Brioche
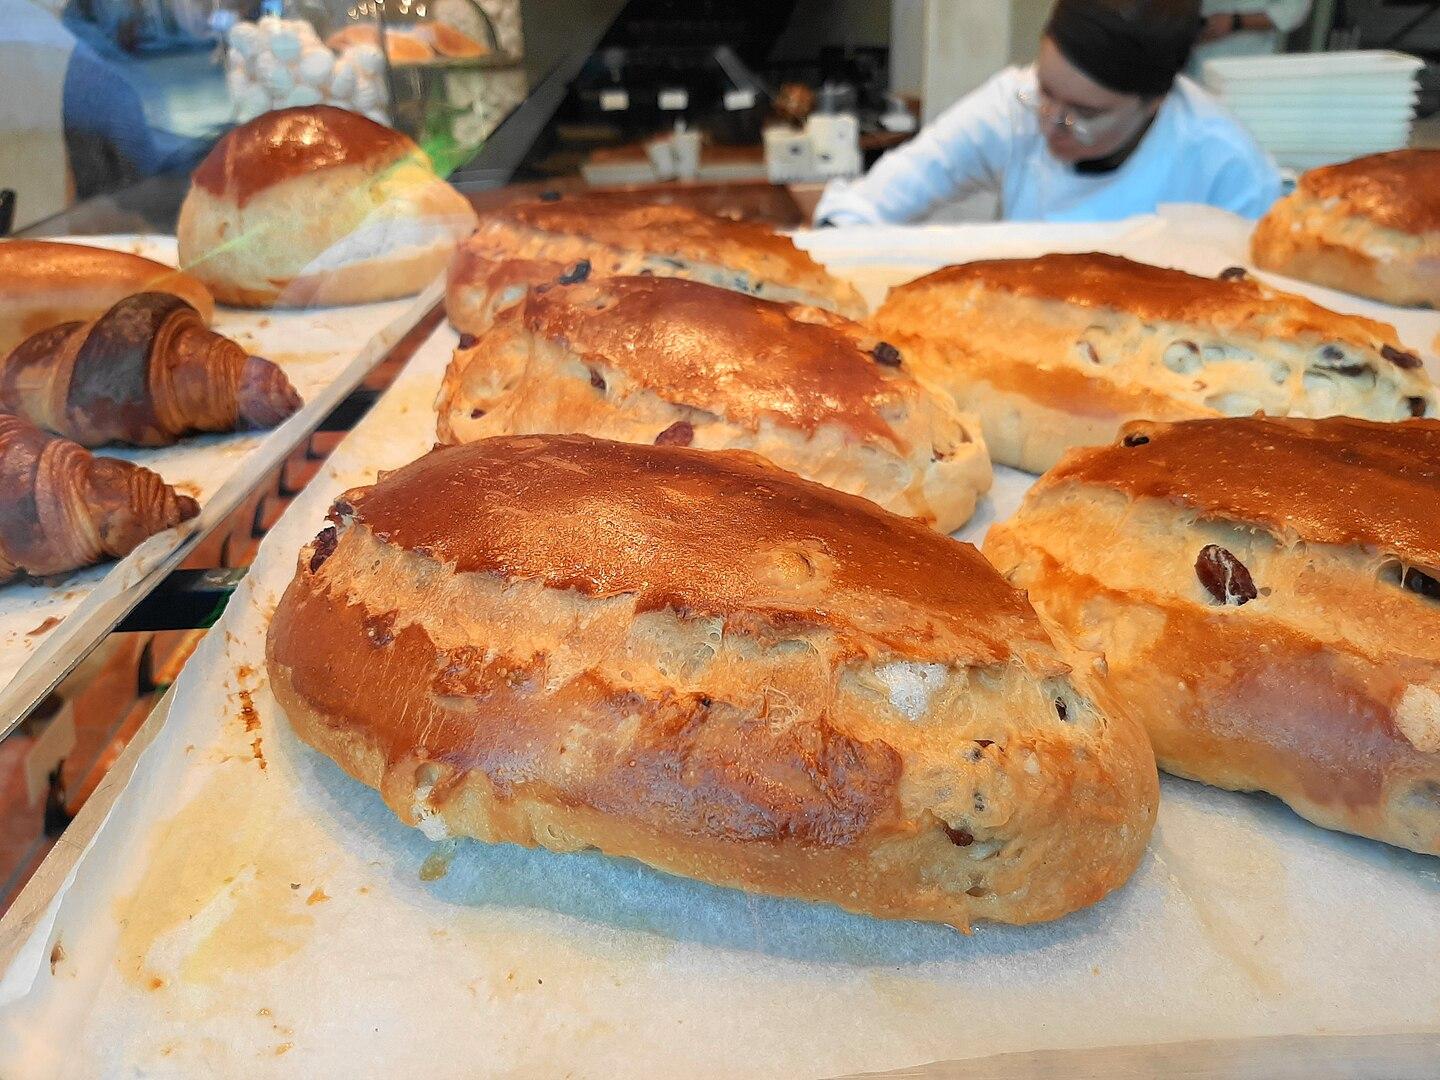
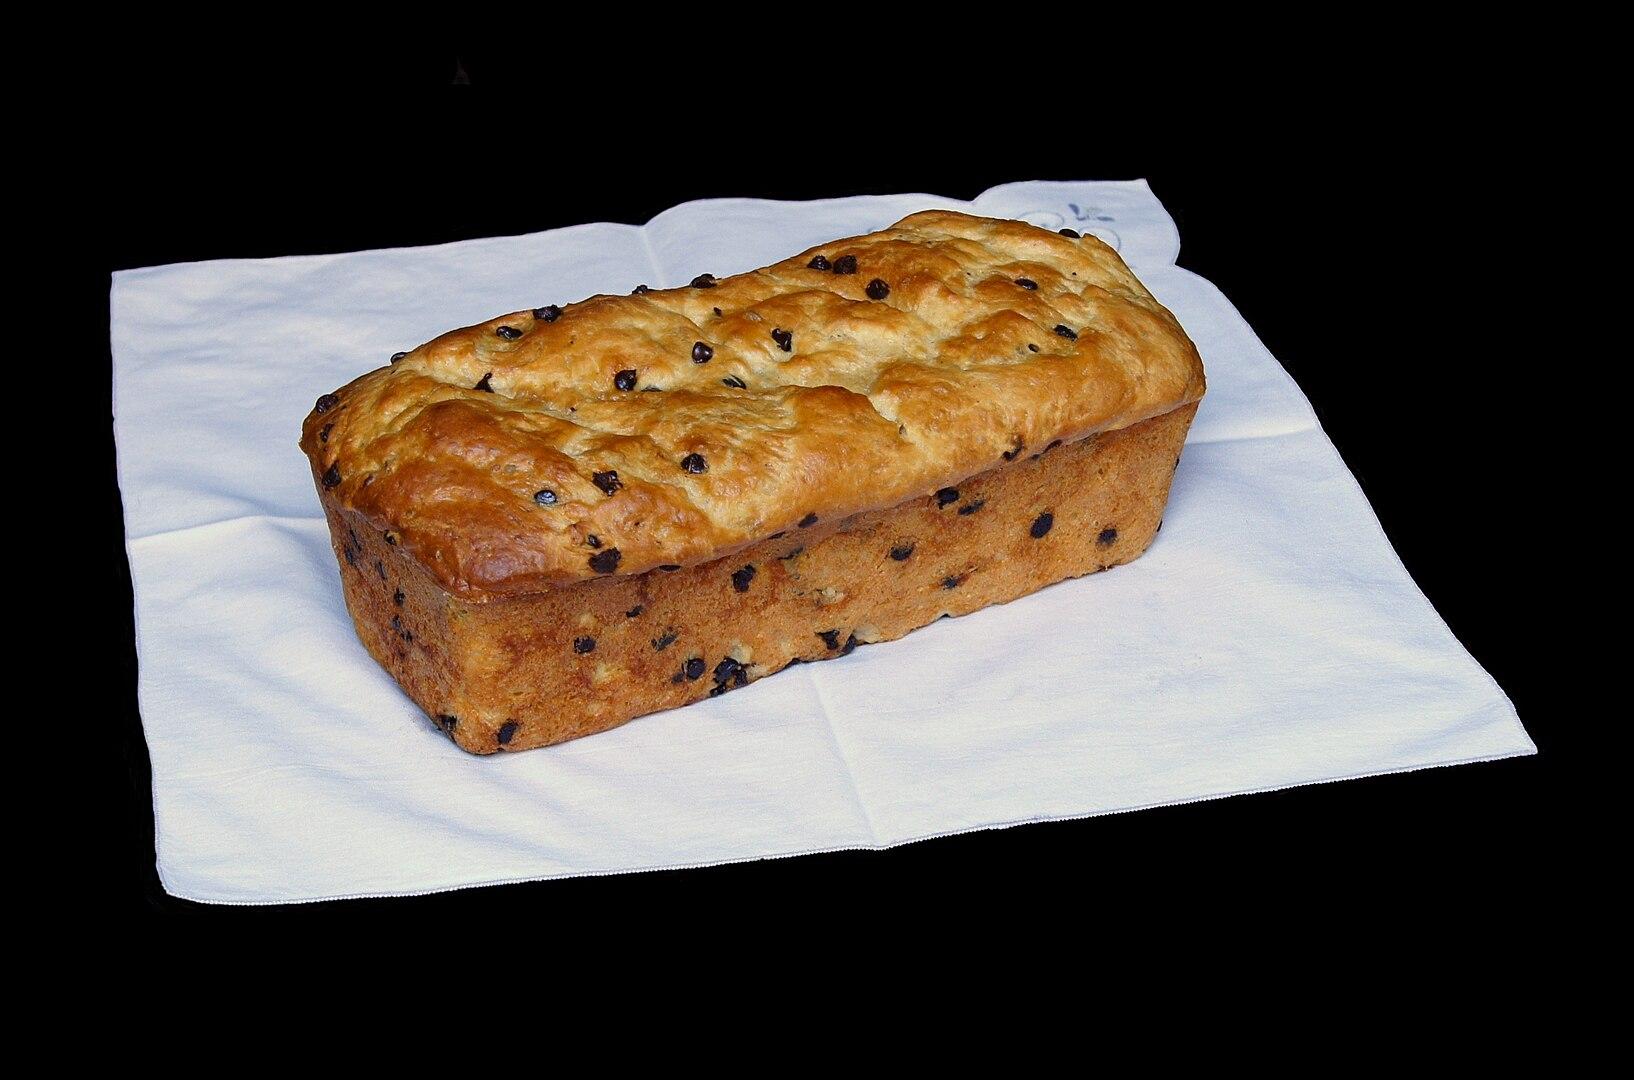
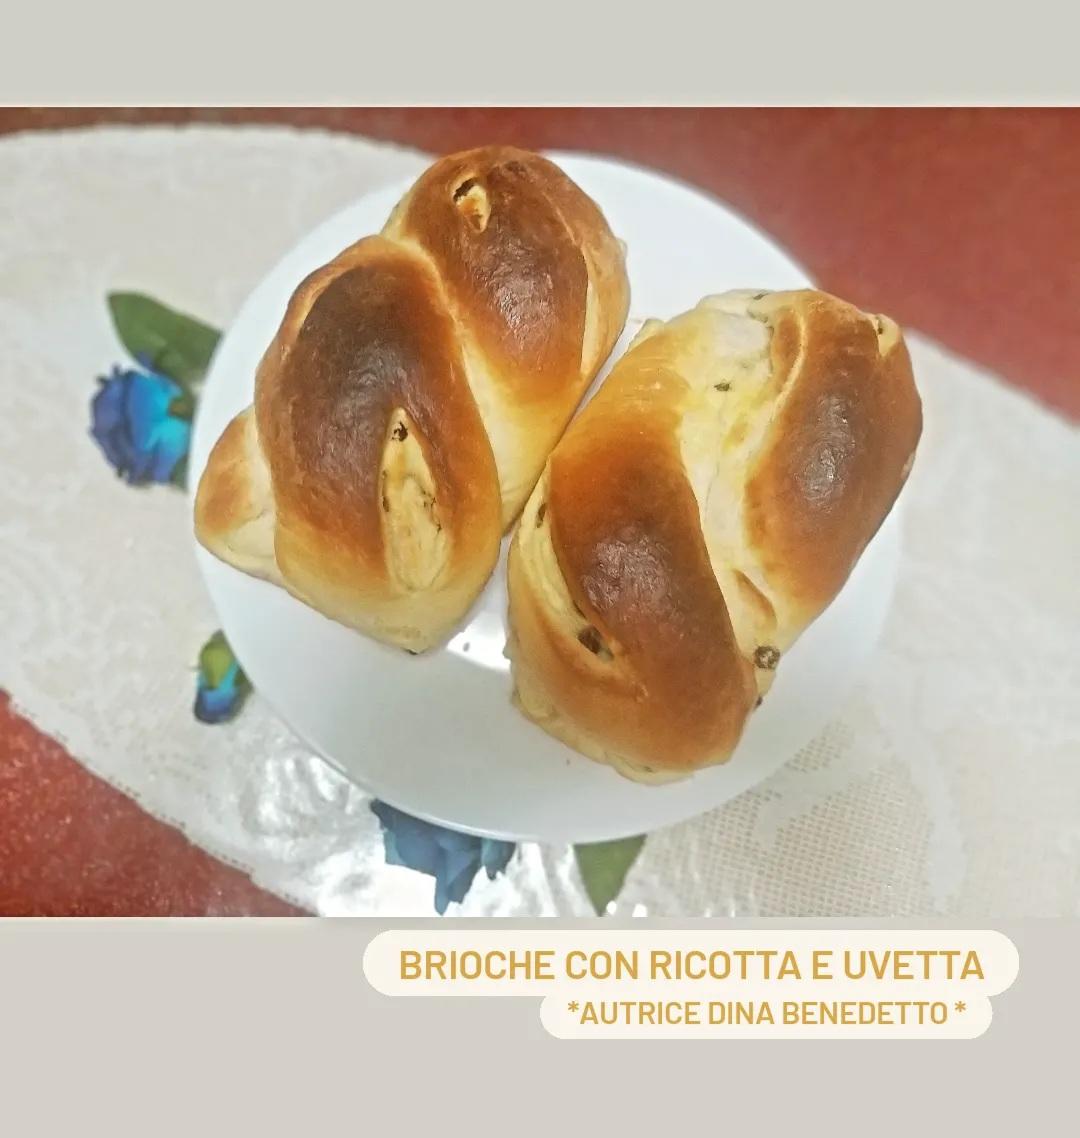
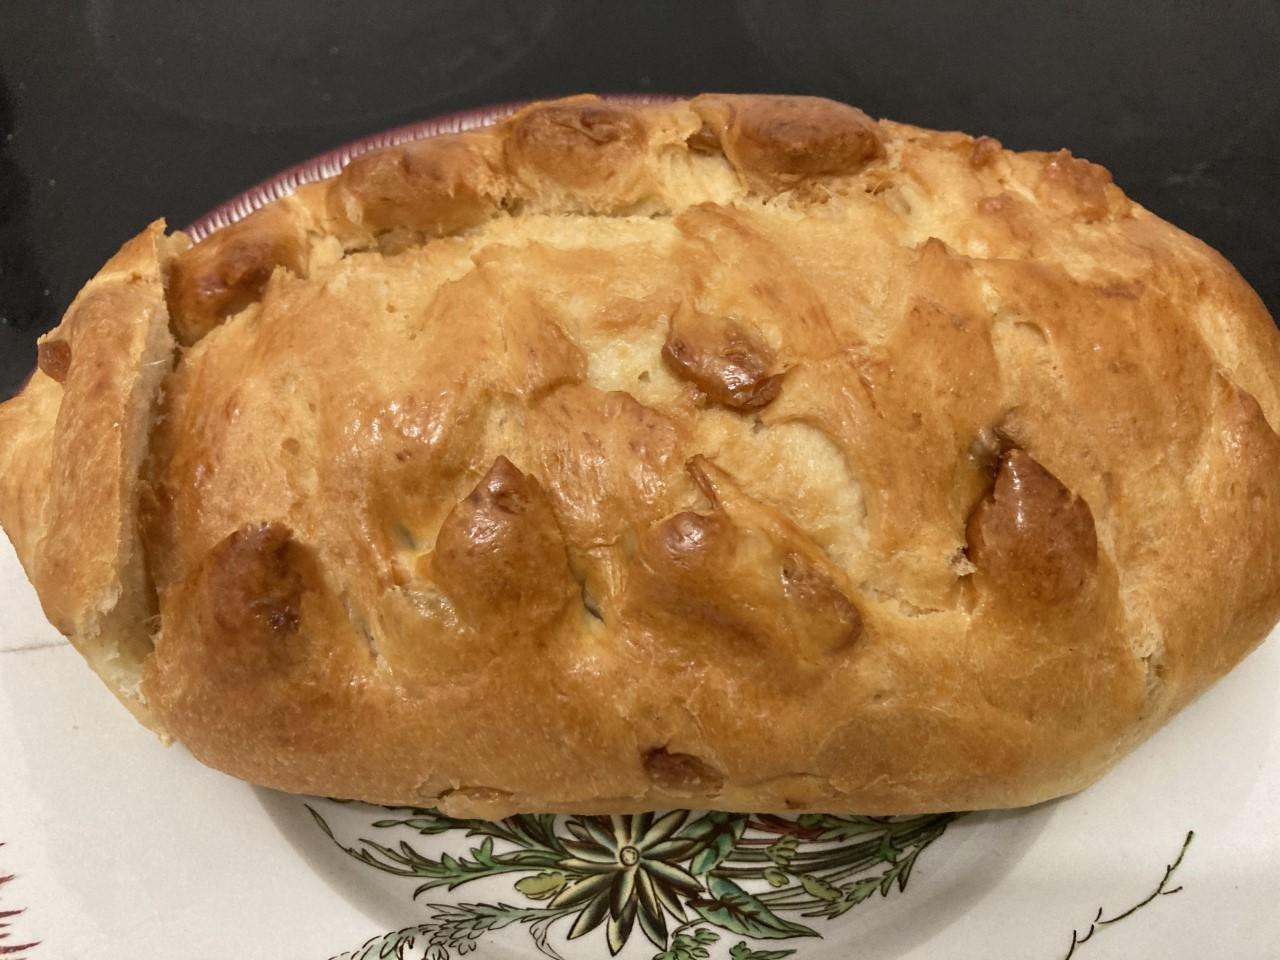
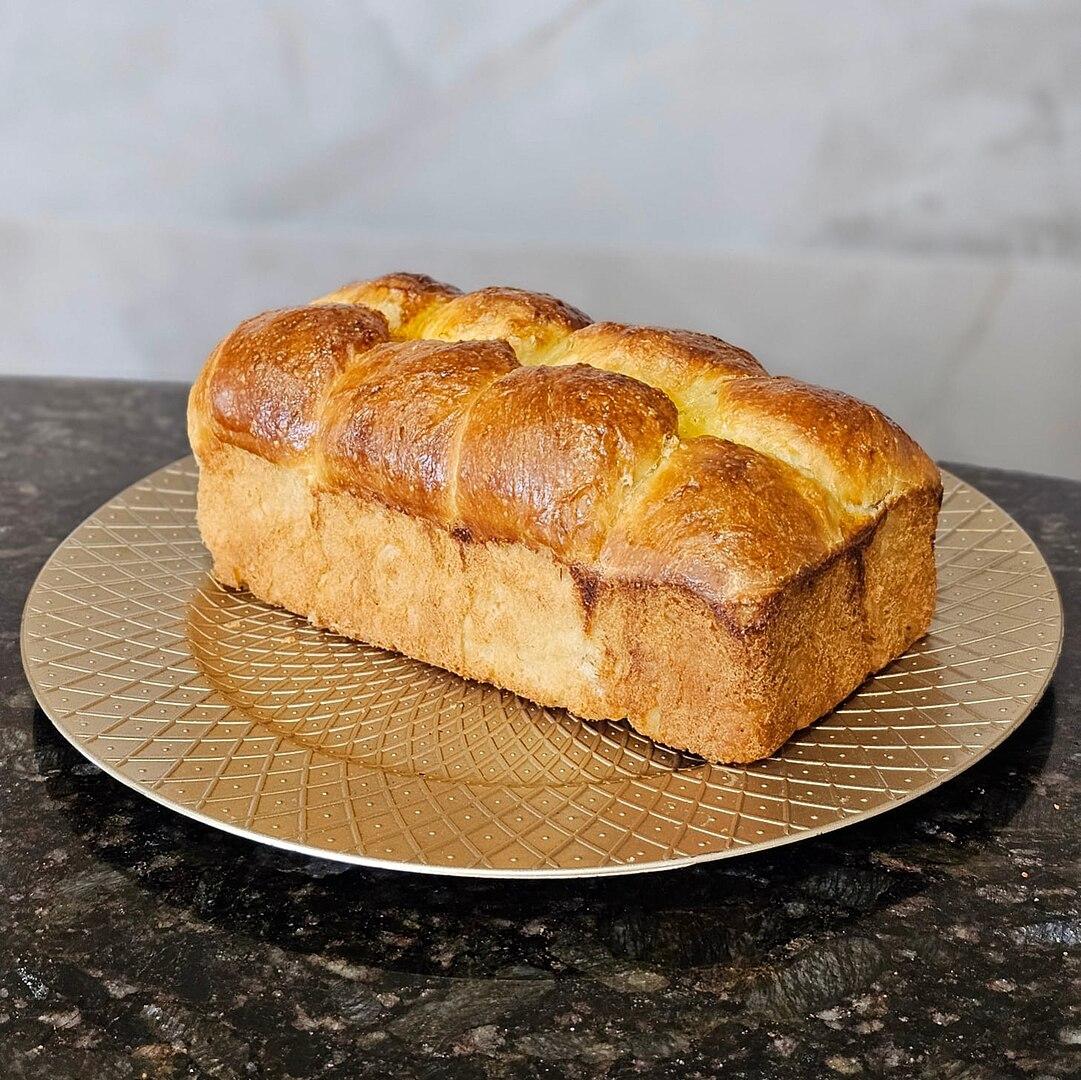
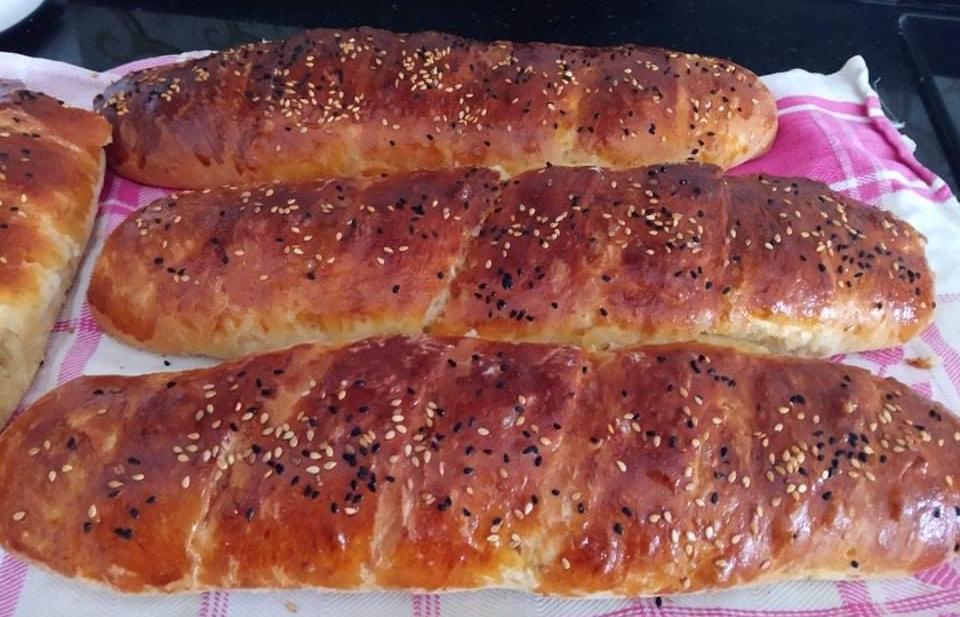
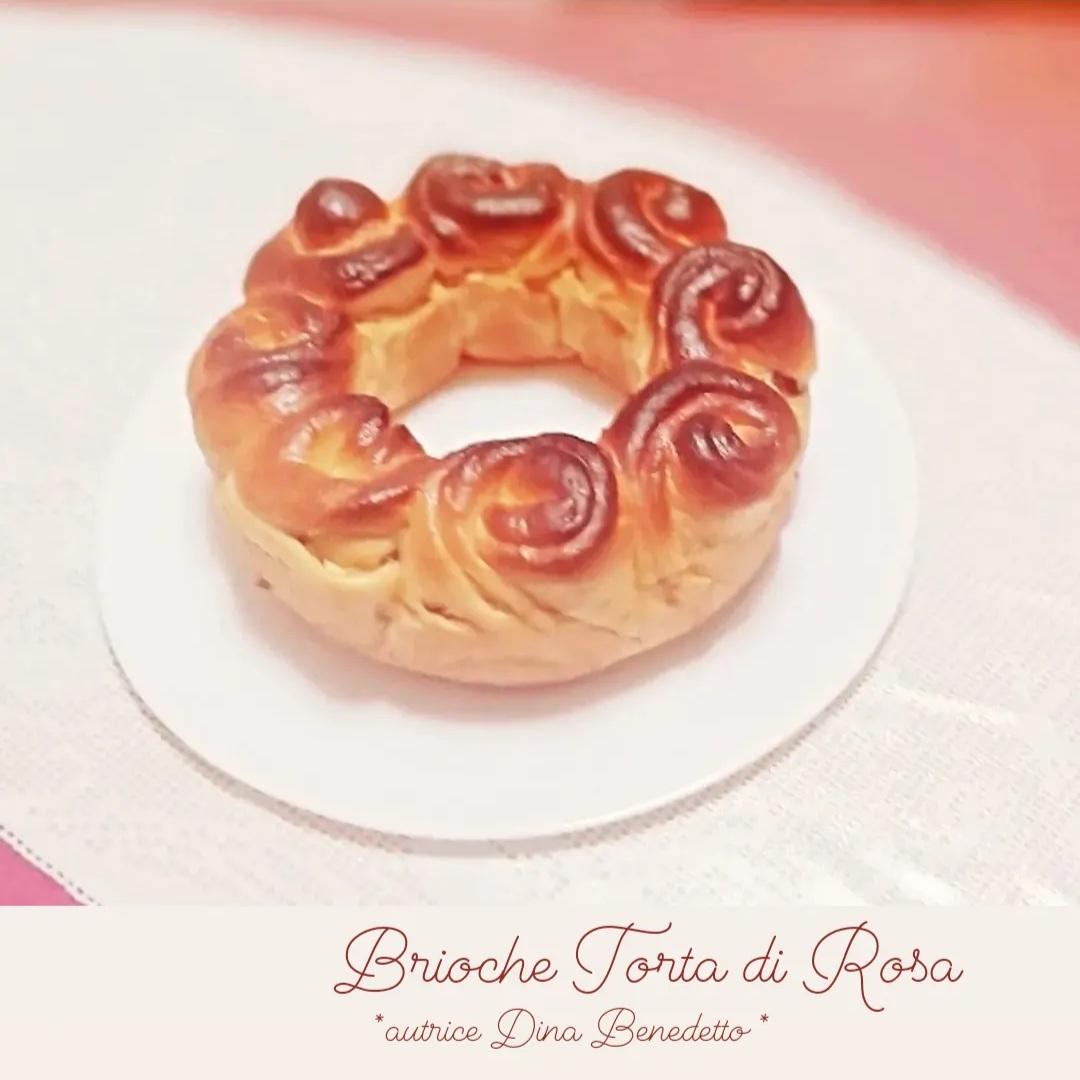
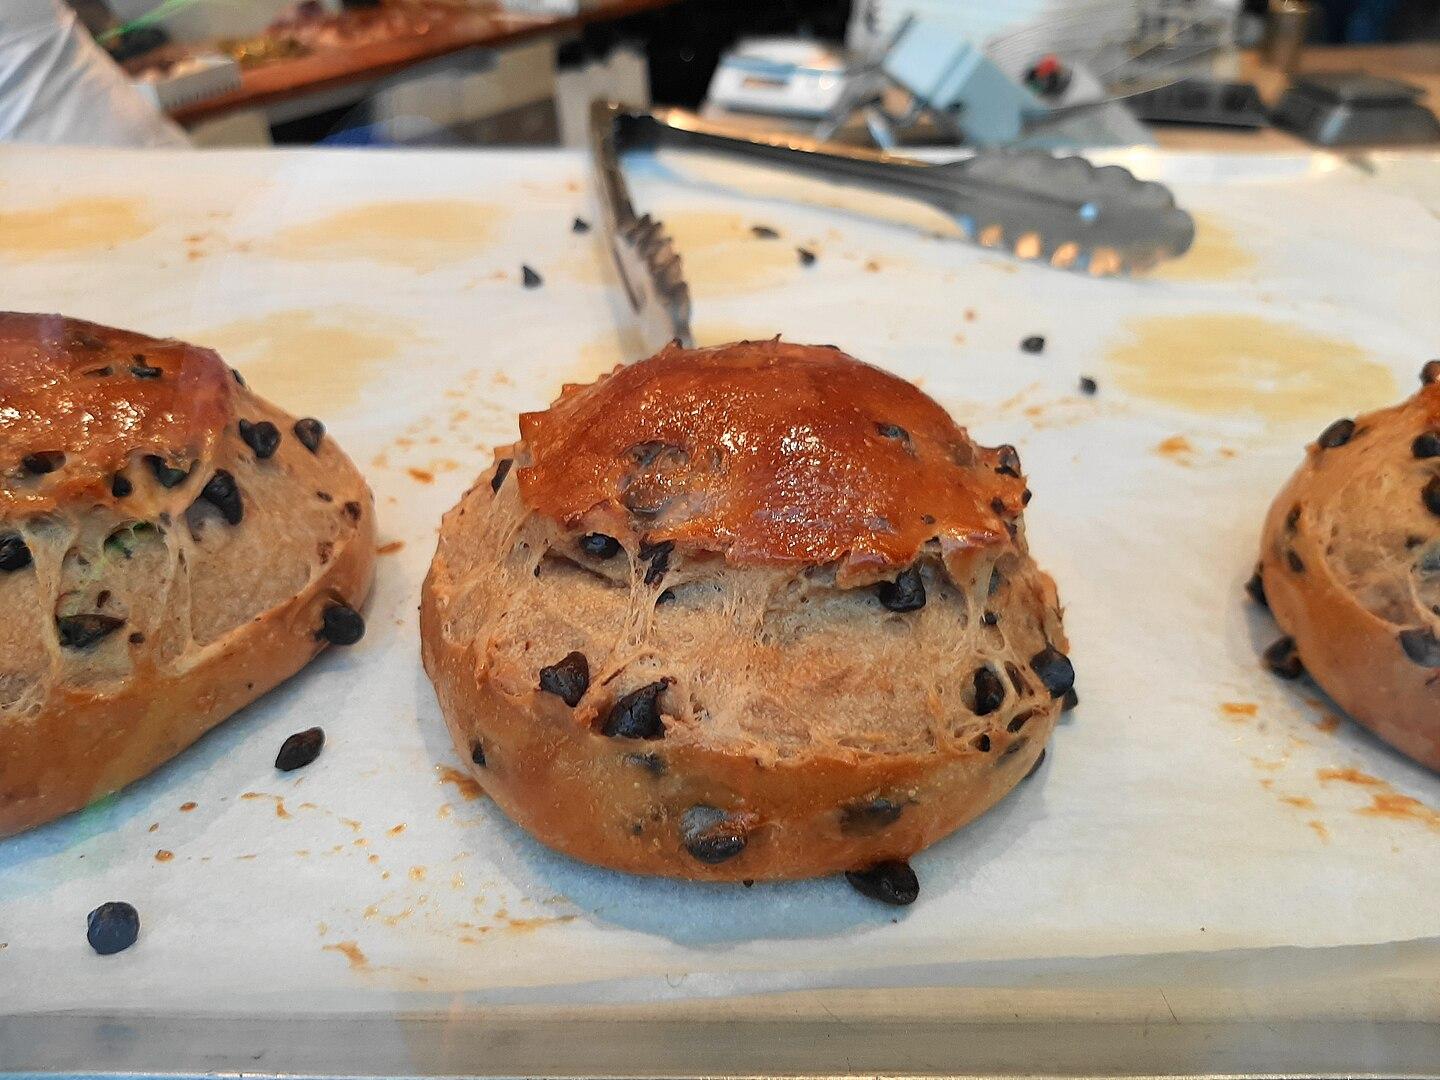
Also known as:
ar - Arabic: بريوش
arz - Egyptian Arabic: بريوش
az - Azerbaijani: Brioş
be-tarask - Belarusian (Taraškievica orthography): Брыёш
br - Breton: Brioch
ca - Catalan: Brioix
cs - Czech: Brioška
cy - Welsh: Brioche
de - German: Brioche
eo - Esperanto: Brioĉo
es - Spanish: Brioche
eu - Basque: Brioxa-opil
fa - Persian: بریوش
fi - Finnish: Briossi
fr - French: Brioche
gl - Galician: Brioche
he - Hebrew: בריוש
hy - Armenian: Բրիոշ
id - Indonesian: Brioche
io - Ido: Briocho
it - Italian: Brioche
ja - Japanese: ブリオッシュ
jv - Javanese: Brioche
ka - Georgian: ბრიოში
kk - Kazakh: Бриош
ko - Korean: 브리오슈
lt - Lithuanian: Brijošė
mk - Macedonian: Бриош
nb - Norwegian Bokmål: Brioche
nl - Dutch: Brioche
pl - Polish: Brioche
pt - Portuguese: Brioche
ru - Russian: Бриошь
sk - Slovak: Brioška
sr - Serbian: Бриош
sv - Swedish: Brioche
tl - Tagalog: Brioche
tr - Turkish: Brioche
ts - Tsonga: Brioche
uk - Ukrainian: Бріош
vi - Vietnamese: Brioche
yue - Cantonese: 法式甜包
zh - Chinese: 布莉歐
Category: bread (bread)
Cuisine: French
Associated cuisines: French
Area: France
Countries: France
Region: Western Europe, , , ,
A pastry whose high egg and butter content gives it a rich and tender crumb. It has a dark, golden, and flaky crust, frequently accentuated by an egg wash applied after proofing. It is made in the same basic way as bread but has the richer aspect of a pastry because of the addition of eggs, butter, liquid (milk, water, cream, and, sometimes, brandy) and occasionally sugar. It is often baked with additions of fruit or chocolate chips and served on its own or as the basis of a dessert, with many regional variations in added ingredients, fillings, or toppings.